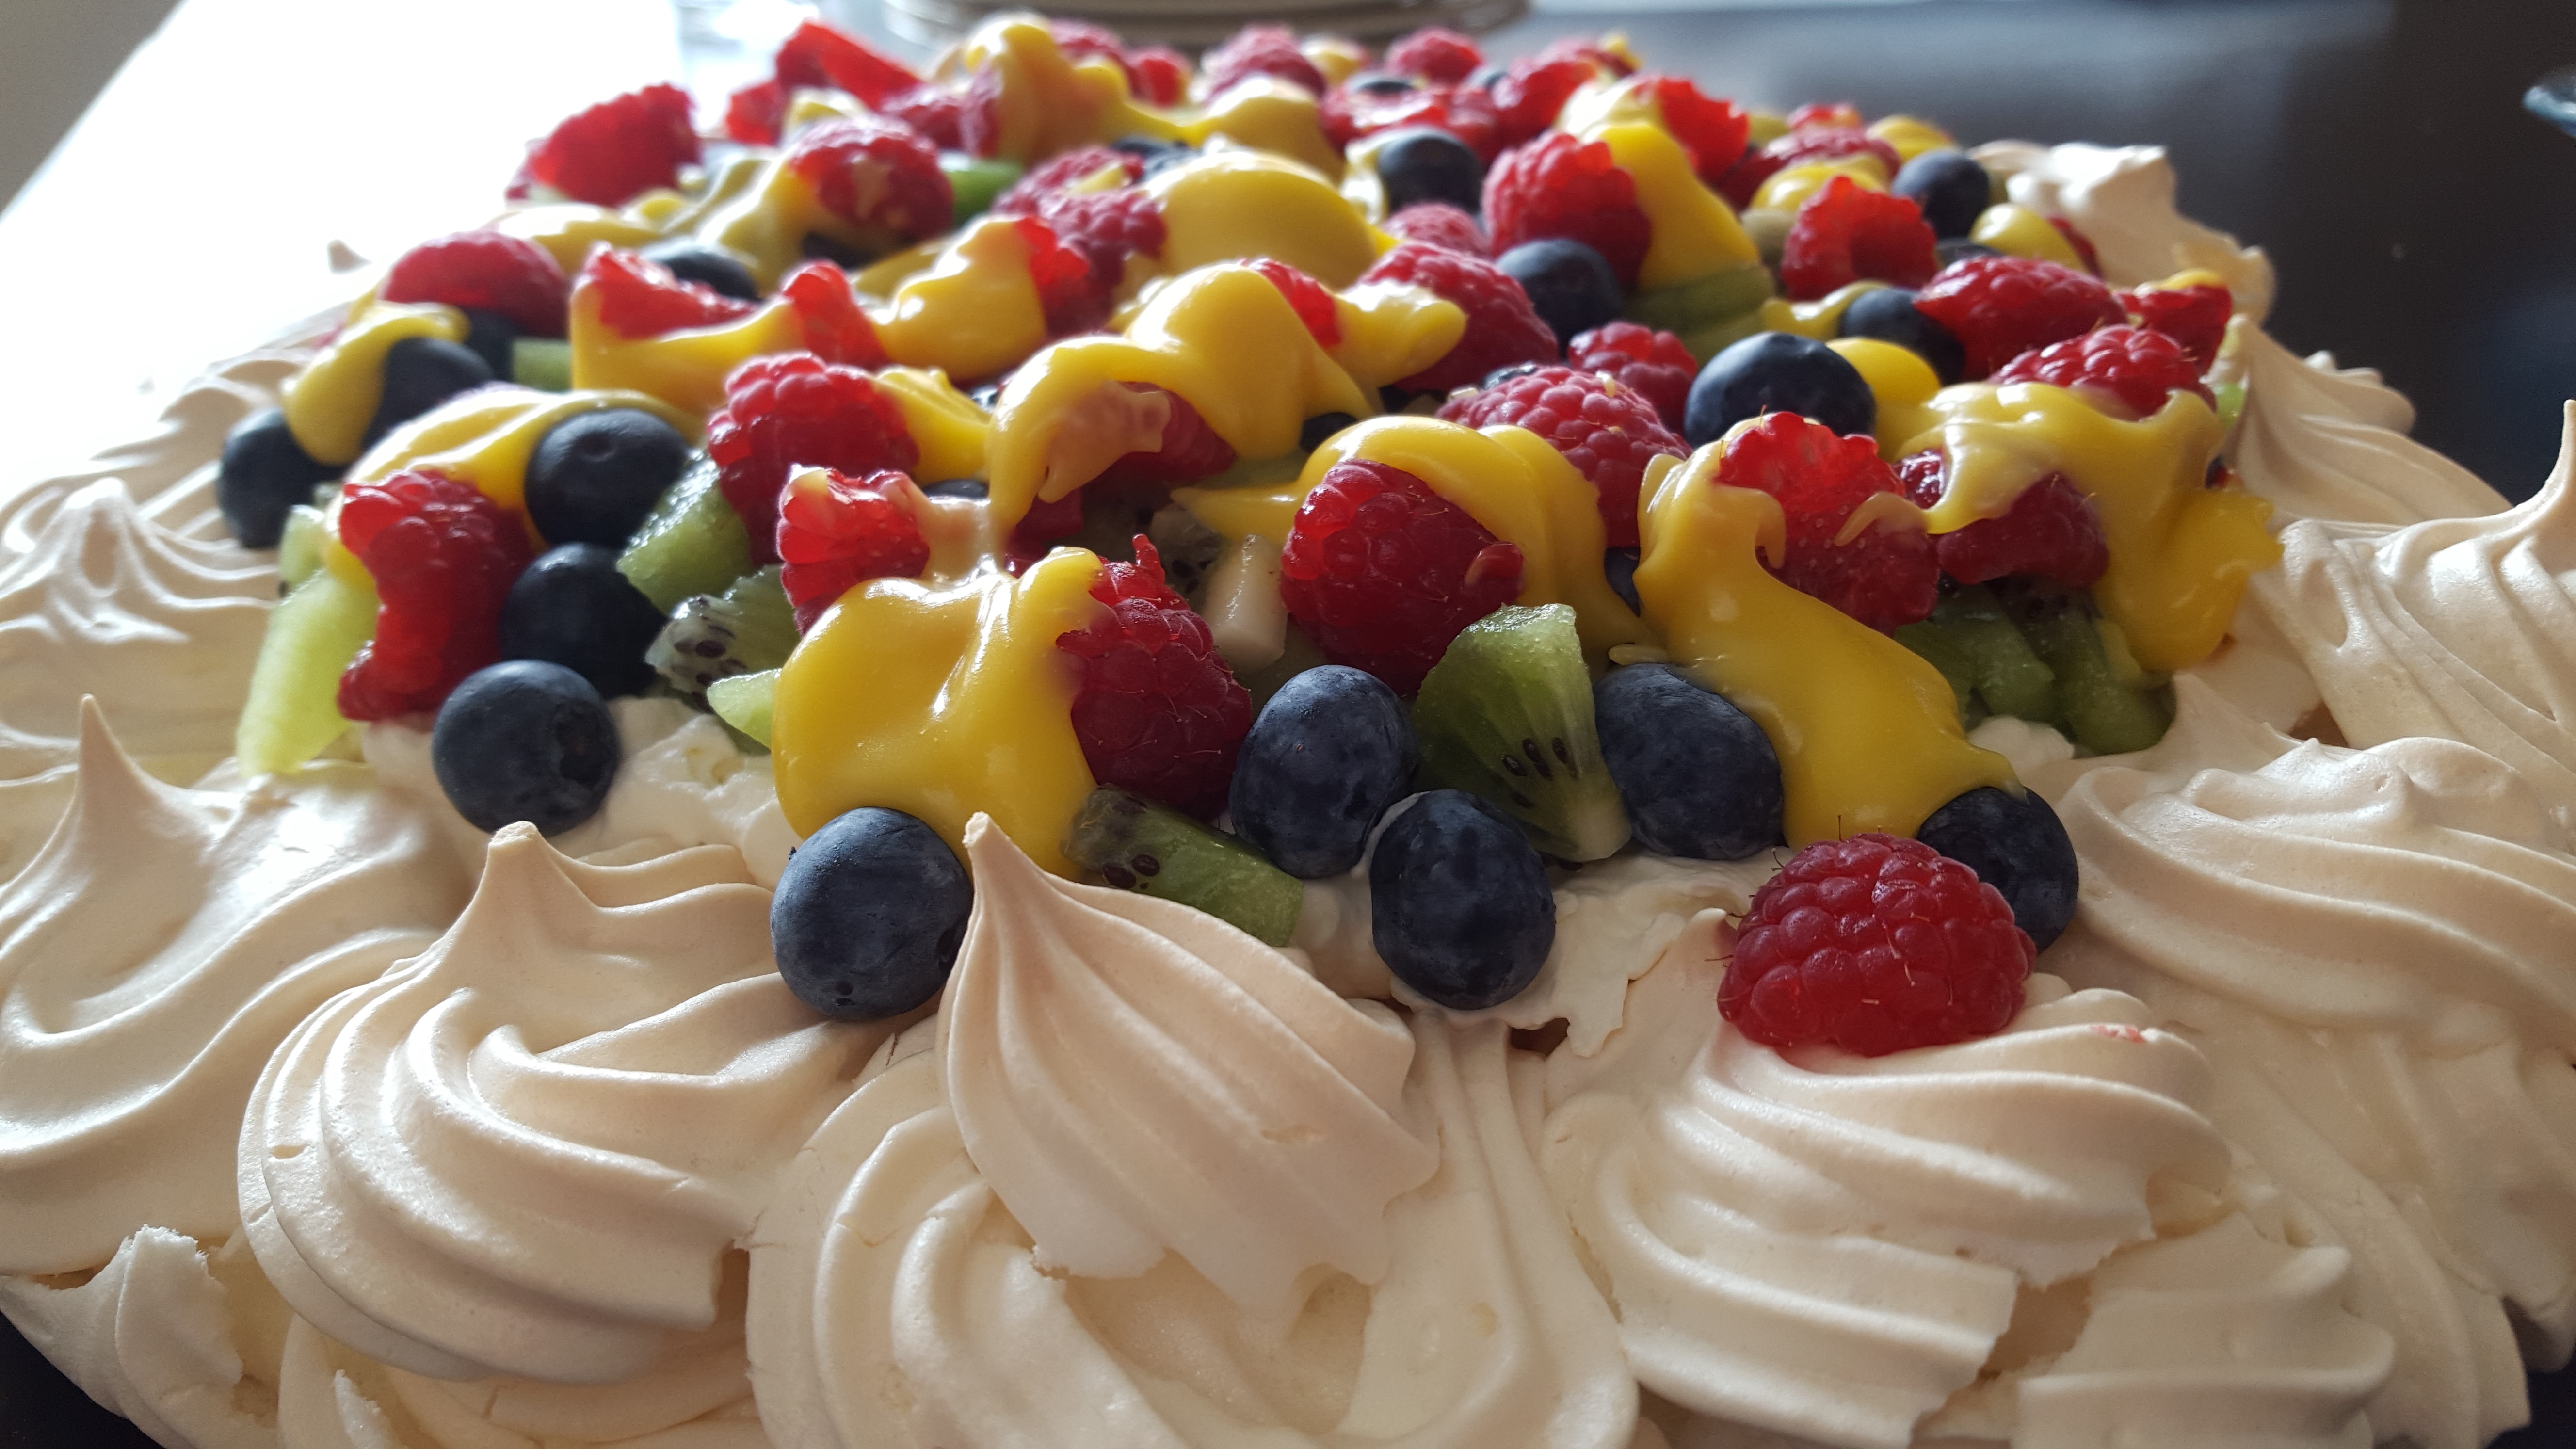
fruit, dish, food, produce, dessert, cuisine, cream, cake, dairy product, whipped cream, icing, pavo, sweetness, baked goods, flavor, torte, plane crash, buttercream, pavlova, frutti di bosco, semifreddo, maregns